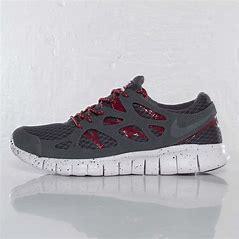
Brand: Nike
Model: Free Run 2